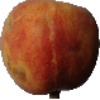
Label: Peach 1